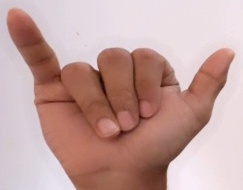
ASL sign: Y